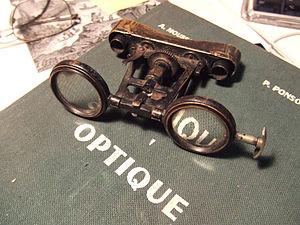
Un système optique est un ensemble d'éléments optiques, tels que des miroirs, des lentilles, des réseaux de diffraction, etc. permettant de modifier la trajectoire des rayons lumineux ou les propriétés de la lumière. La lumière y subit des réflexions, des réfractions, des diffusions, des diffractions, des filtrages, etc. suivant le niveau d'analyse des trajets.